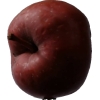
Label: Apple 18